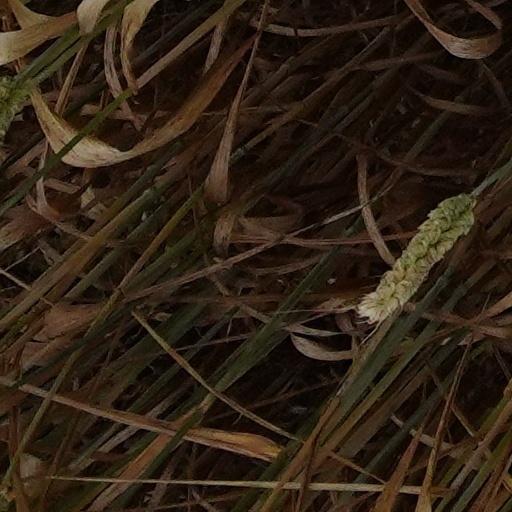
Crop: wheat